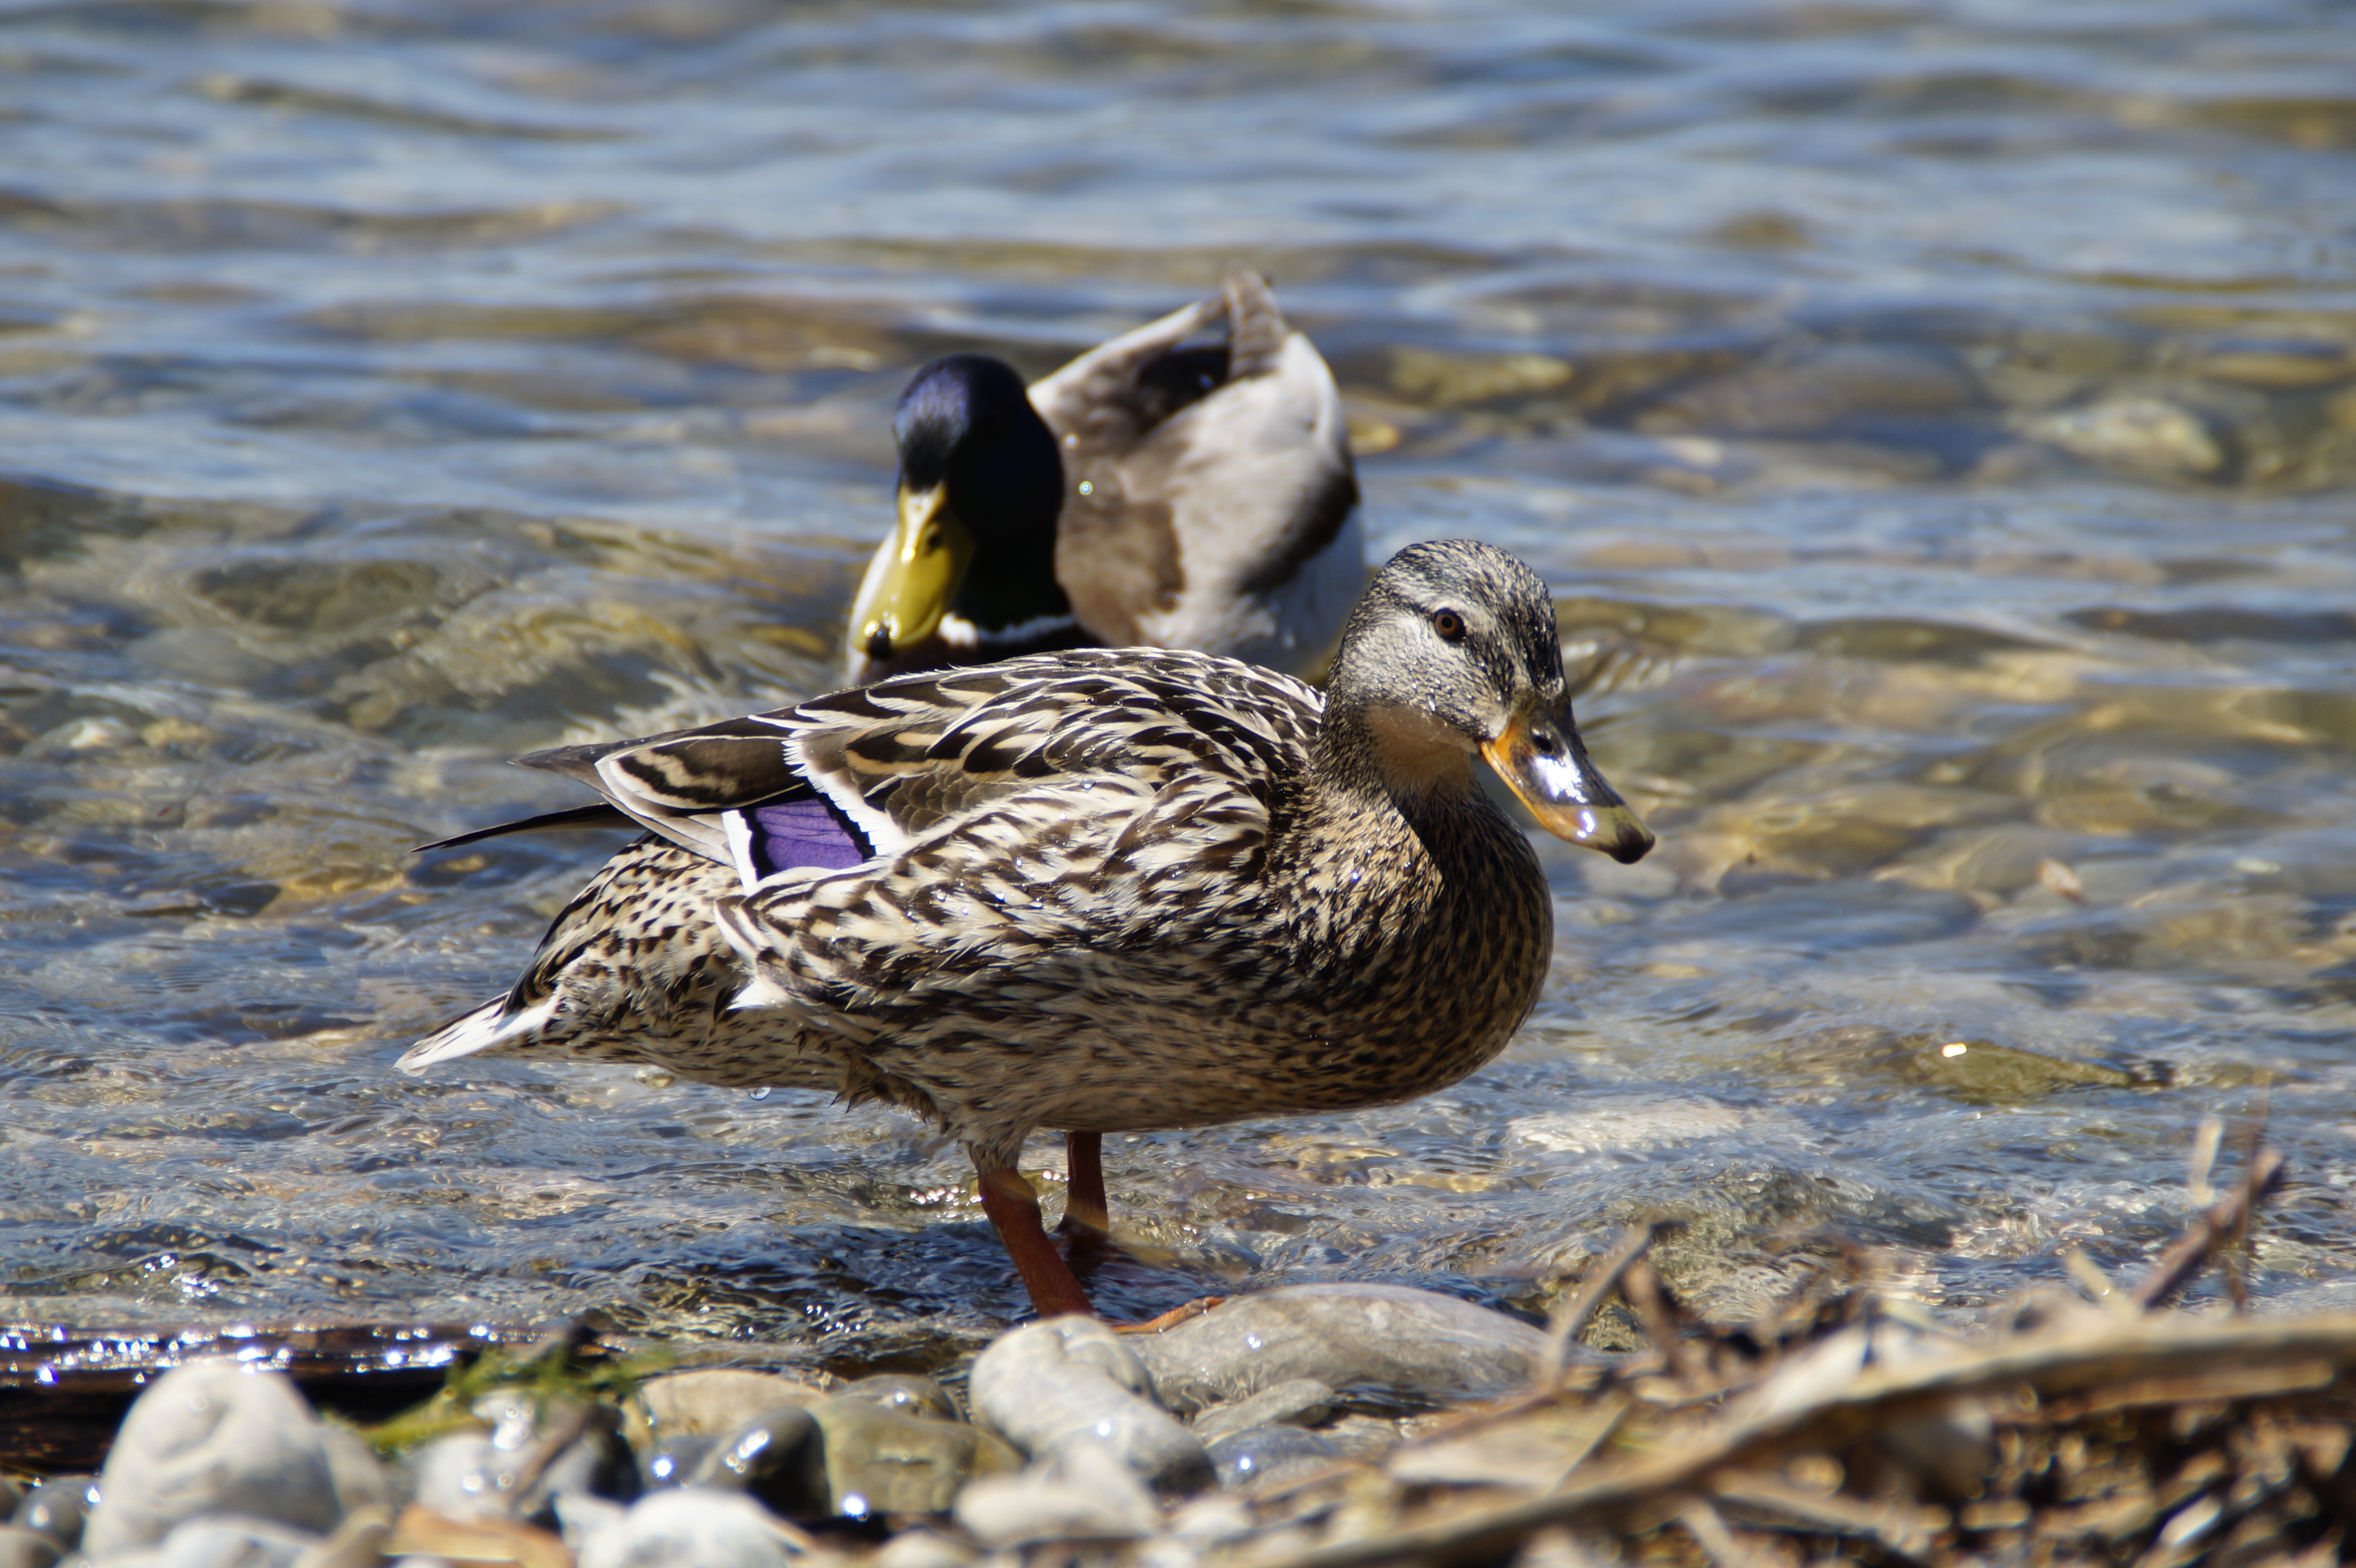
water, nature, bird, woman, lake, animal, female, pond, wildlife, swim, beak, couple, feather, fauna, lakeside, plumage, poultry, birds, duck, vertebrate, ducks, pair, waterfowl, waters, water bird, animal world, togetherness, mallard, canard, shorebird, mallards, duck bird, aquatic animal, swimming duck, ducks geese and swans, seaduck